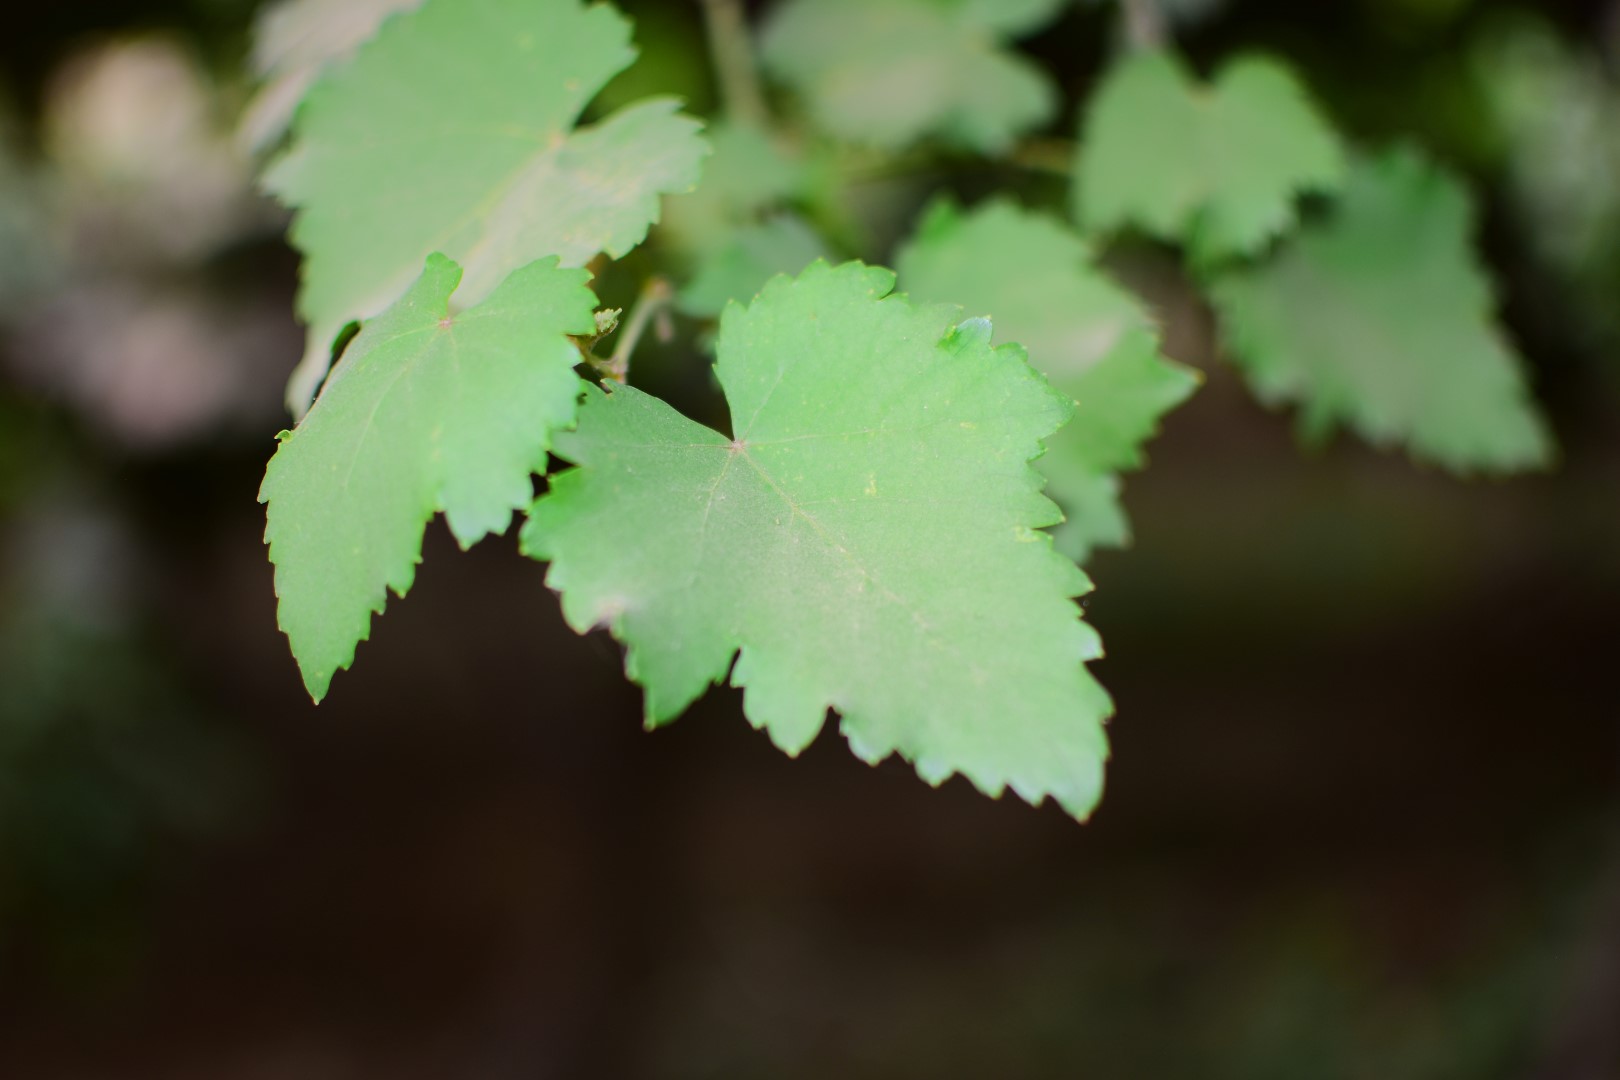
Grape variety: Kamali